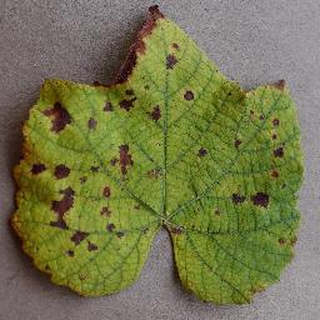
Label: grape_leaf_blight